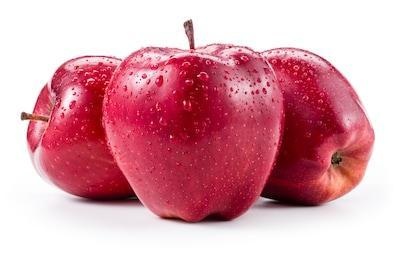
Label: apple